Boeing 307 Stratoliner

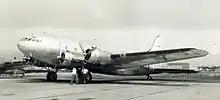
Boeing SA-307B-1 Stratoliner F-BELX, likely while with Cambodia Air Commercial

On July 10, 1942, Ascension Island's airfield opened in South Atlantic, shortening the hazardous transatlantic leg enough that smaller aircraft could now make the crossing, and the ICD C-75s would routinely lead flights of USAAF twin-engined aircraft, such as Douglas A-20s across.